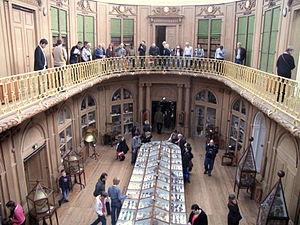
Le musée Teyler est situé à Haarlem, fondé en 1778 à l’instigation du riche fabricant de textile et banquier Pieter Teyler van der Hulst, lequel, resté sans descendance, disposa par testament que sa fortune devait être utilisée à promouvoir les arts et la science, sous l’égide d’une fondation portant son nom. Le musée, créé par la suite sous l’impulsion de cinq de ses amis, dont Martin van Marum, eut d’abord la forme d’un centre de connaissances accessible au public, où étaient proposées des démonstrations scientifiques et où se tenaient des séances d’explication sur l’art, et ne se mua que plus tard en un musée au sens moderne du terme. Il se trouve hébergé dans un édifice composé de divers corps de bâtiment, datant en majeure partie du XIXᵉ siècle, pour l’essentiel de style néo-classique et néo-baroque, mais dont se détache en particulier le plus ancien, appelé la Salle ovale, de 1784, situé derrière ce qui avait été l’hôtel particulier de Pieter Teyler, et qui a gardé intacts son architecture et son ameublement néo-classiques d’origine.